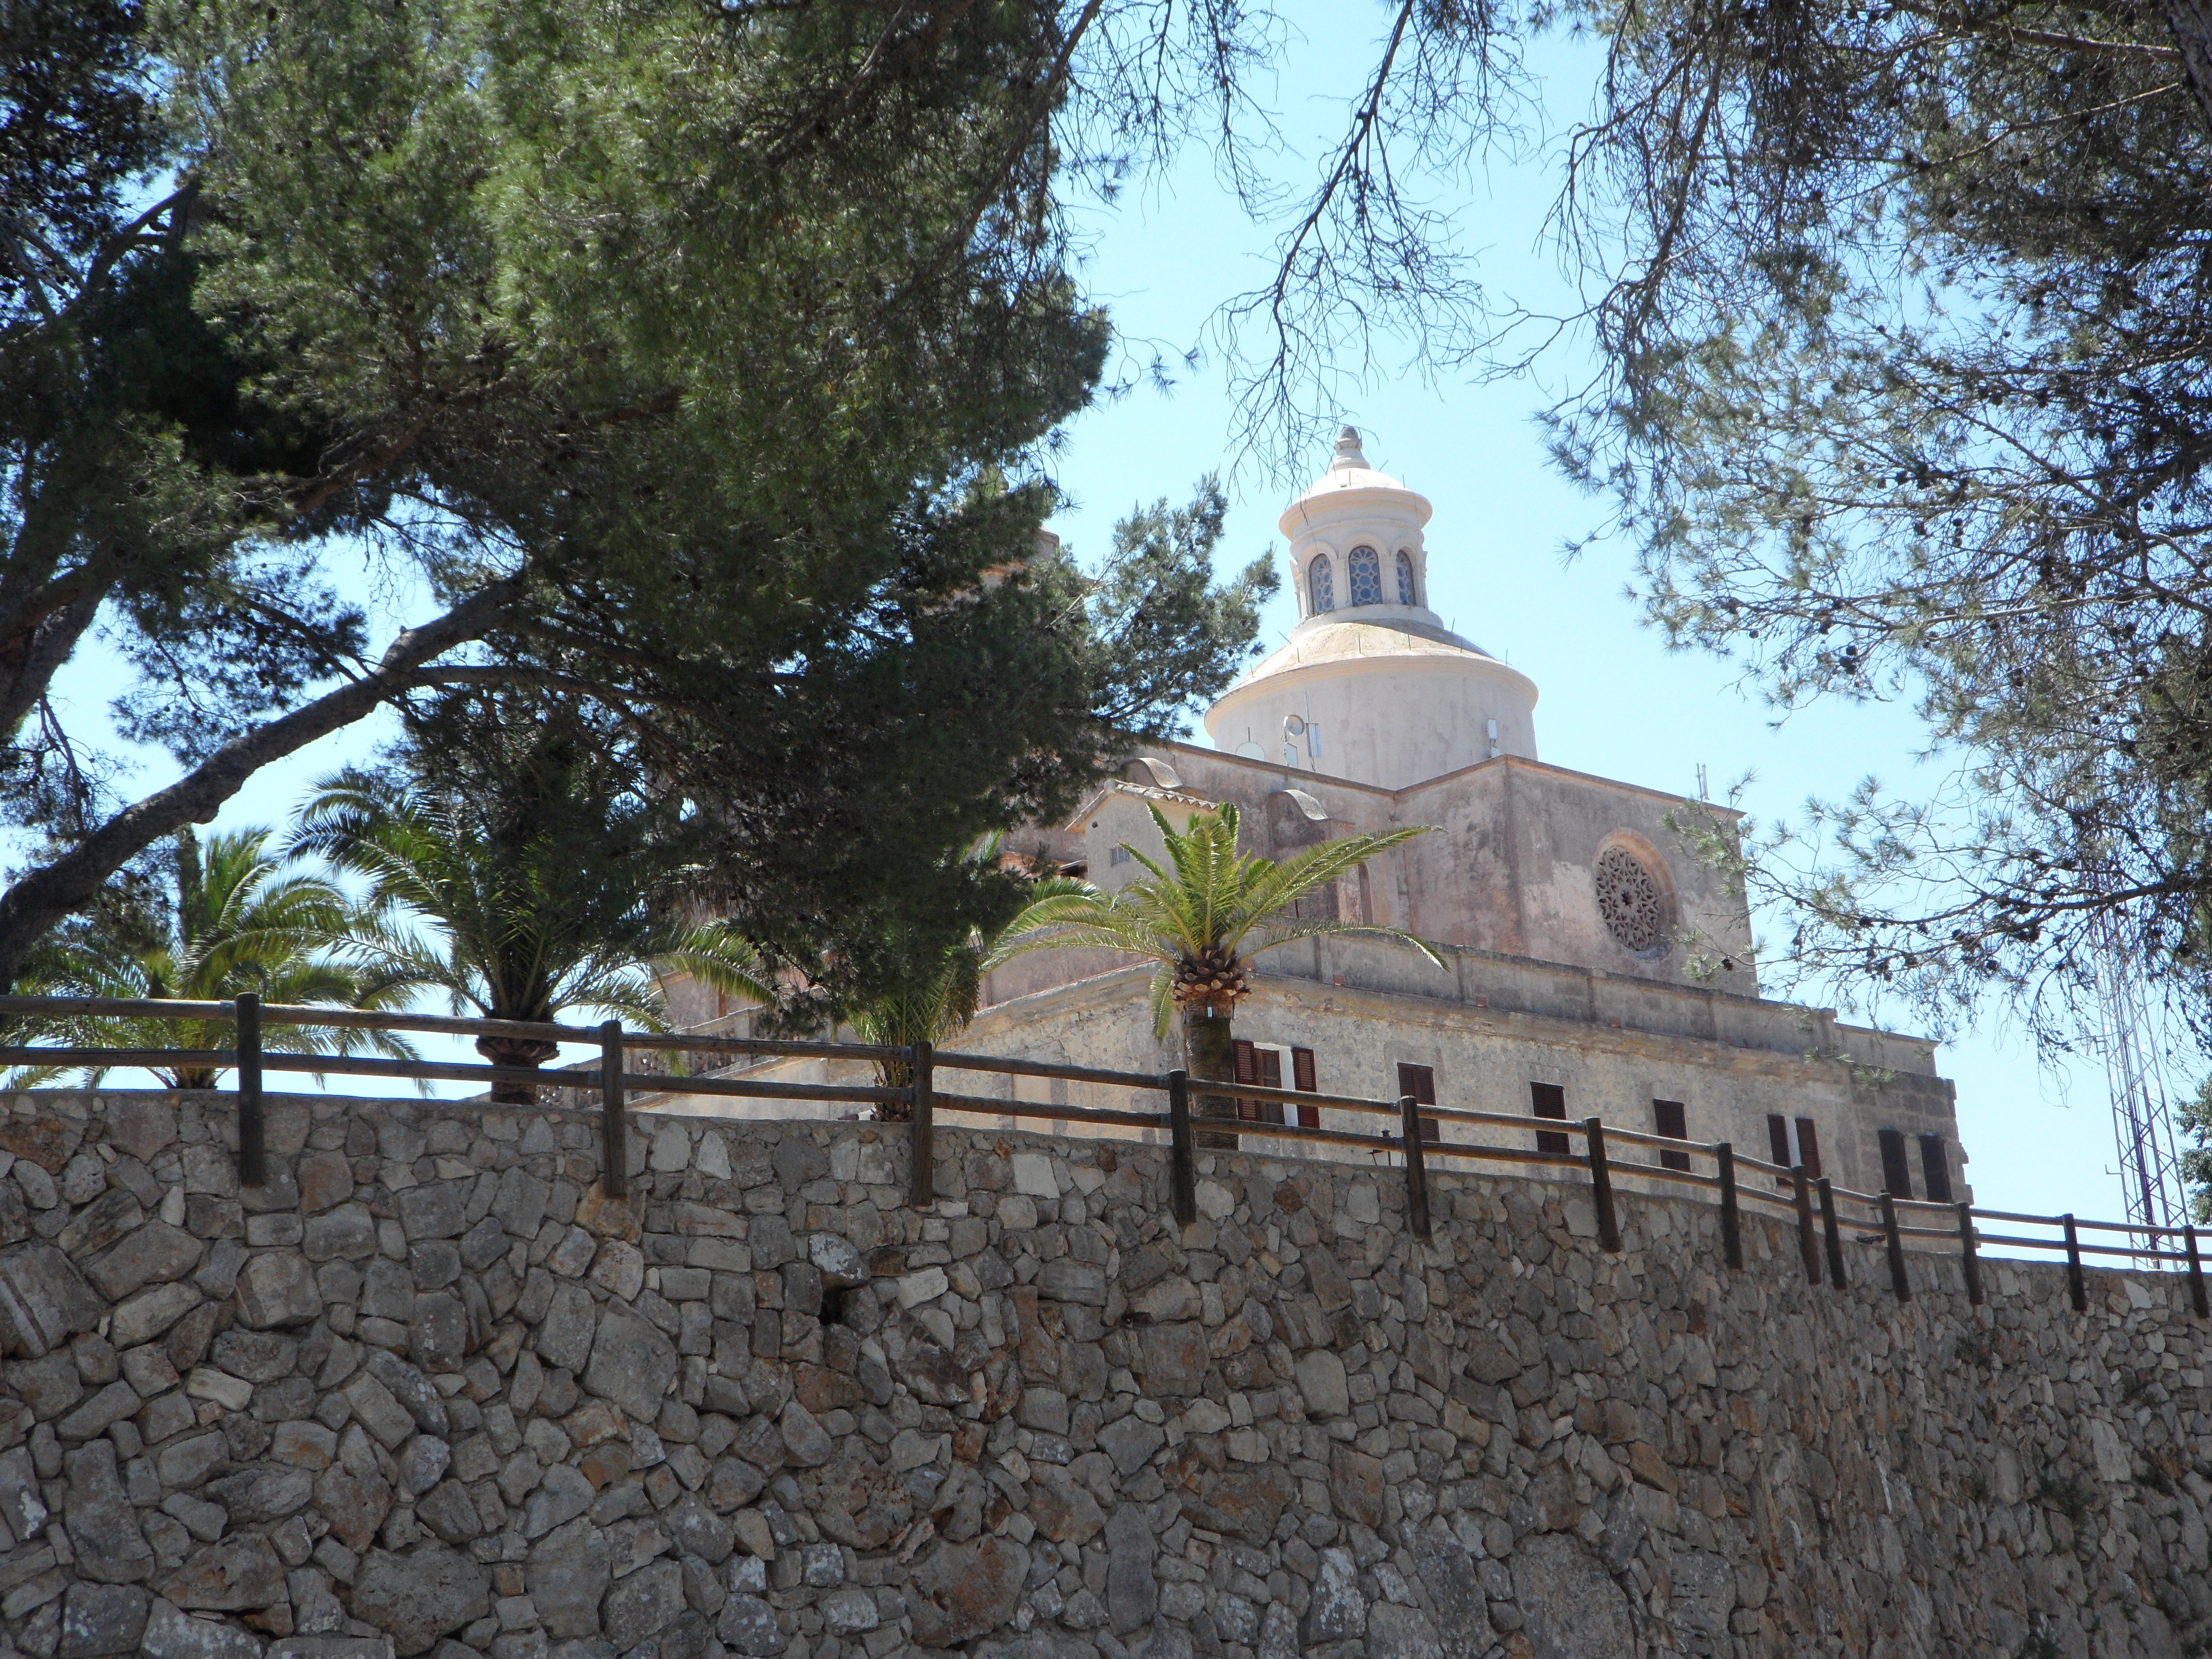
architecture, building, wall, mediterranean, religion, church, chapel, place of worship, monastery, shrine, mallorca, pilgrimage, sublime, make a pilgrimage, place of pilgrimage, pilgrimage site, puig de randa, randa